Andrea Pirlo

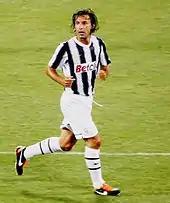
Pirlo with Juventus in 2011. He went on to appear in 41 matches in his first season with the "Bianconeri".

Following Pirlo's departure from Milan in 2011, Juventus signed him on a free transfer on a contract until 2014. His debut with Juventus was in a friendly match against Sporting CP, which they lost 2–1. His first competitive match with Juventus was the 2011–12 Serie A opening match against Parma at home, in which he tallied two assists, for Stephan Lichtsteiner and Claudio Marchisio – the former of which was the first ever goal in the Juventus Stadium –, and completed 110 passes in a 4–1 victory. Antonio Conte played him alongside younger midfielders Marchisio and new signing Arturo Vidal in a three-man midfield, which allowed Pirlo to function creatively as a deep-lying playmaker, while Marchisio and Vidal supported him defensively. Pirlo's first goal for Juventus was a free kick against Catania on 18 February 2012 securing a 3–1 victory for Juventus and put the club back at the top of the Serie A table, above his former club Milan. On 18 March, Pirlo scored in a 5–0 demolition of Fiorentina and after the game dedicated the win to Fabrice Muamba, who suffered a cardiac arrest playing for Bolton Wanderers during a match against Tottenham Hotspur the same day.